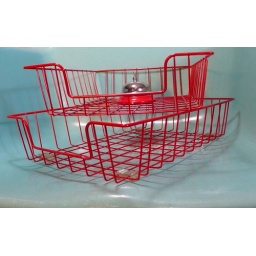
in and out set, vintage industrial RED metal wire office desk storage baskets - so old school